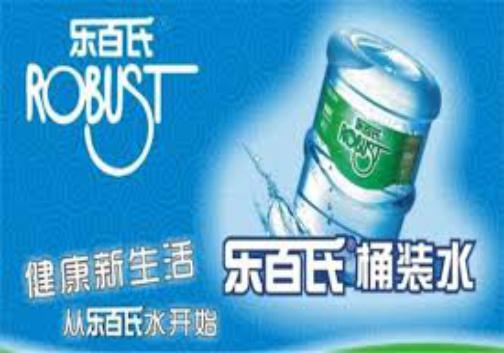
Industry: Food